Super-Pharm

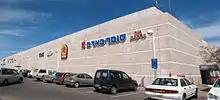
A Super-Pharm store in Arad

Super-Pharm is an Israeli multinational pharmacy chain. It also operates in Poland, and previously operated in China. Super-Pharm was founded by Murray Koffler with his two oldest children, Leon and Theo. The pharmacy uses a similar logo, and has private-label brands (such as "Life"), as Shoppers Drug Mart in Canada, which was also founded by Koffler.